Vale Castle, Guernsey

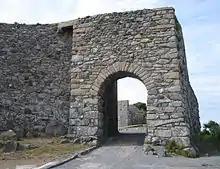
Vale Castle 15th-century gatehouse

Granite curtain walls and a gatehouse were added in the 15th century, with other repairs and improvements to walls and installing buttresses being made over the next century. A powder house, guardroom, and houses for the garrison were added around this time. The castle has a well. In 1615 it was the requirement of the island to maintain the Vale castle, as against the Crown which maintained Castle Cornet.